Wymondham Abbey

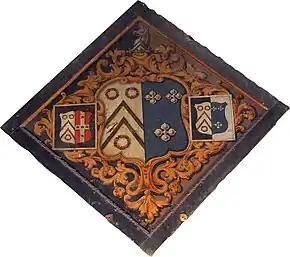
Funerary hatchment now hung in the ringing chamber

The years following the Dissolution saw the gradual demolition of the monastic buildings for re-use of the stone. The eastern end of the church (blocked off from the nave by a solid wall since about 1385) was destroyed, leaving the present church (at 70 m.) only about half its original length. Having failed to secure the east end of the monastic church from the Crown, the parishioners bought the south aisle. This they re-built and greatly enlarged after 1544, incorporating windows re-used from the former chapter house. Repairs to the parish chancel were carried out following Queen Elizabeth I's visit to Norfolk in 1573 (date and initials may be seen on exterior stonework) and most of the Norman pillars were squared off 1584/5.